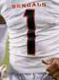
Number: 1